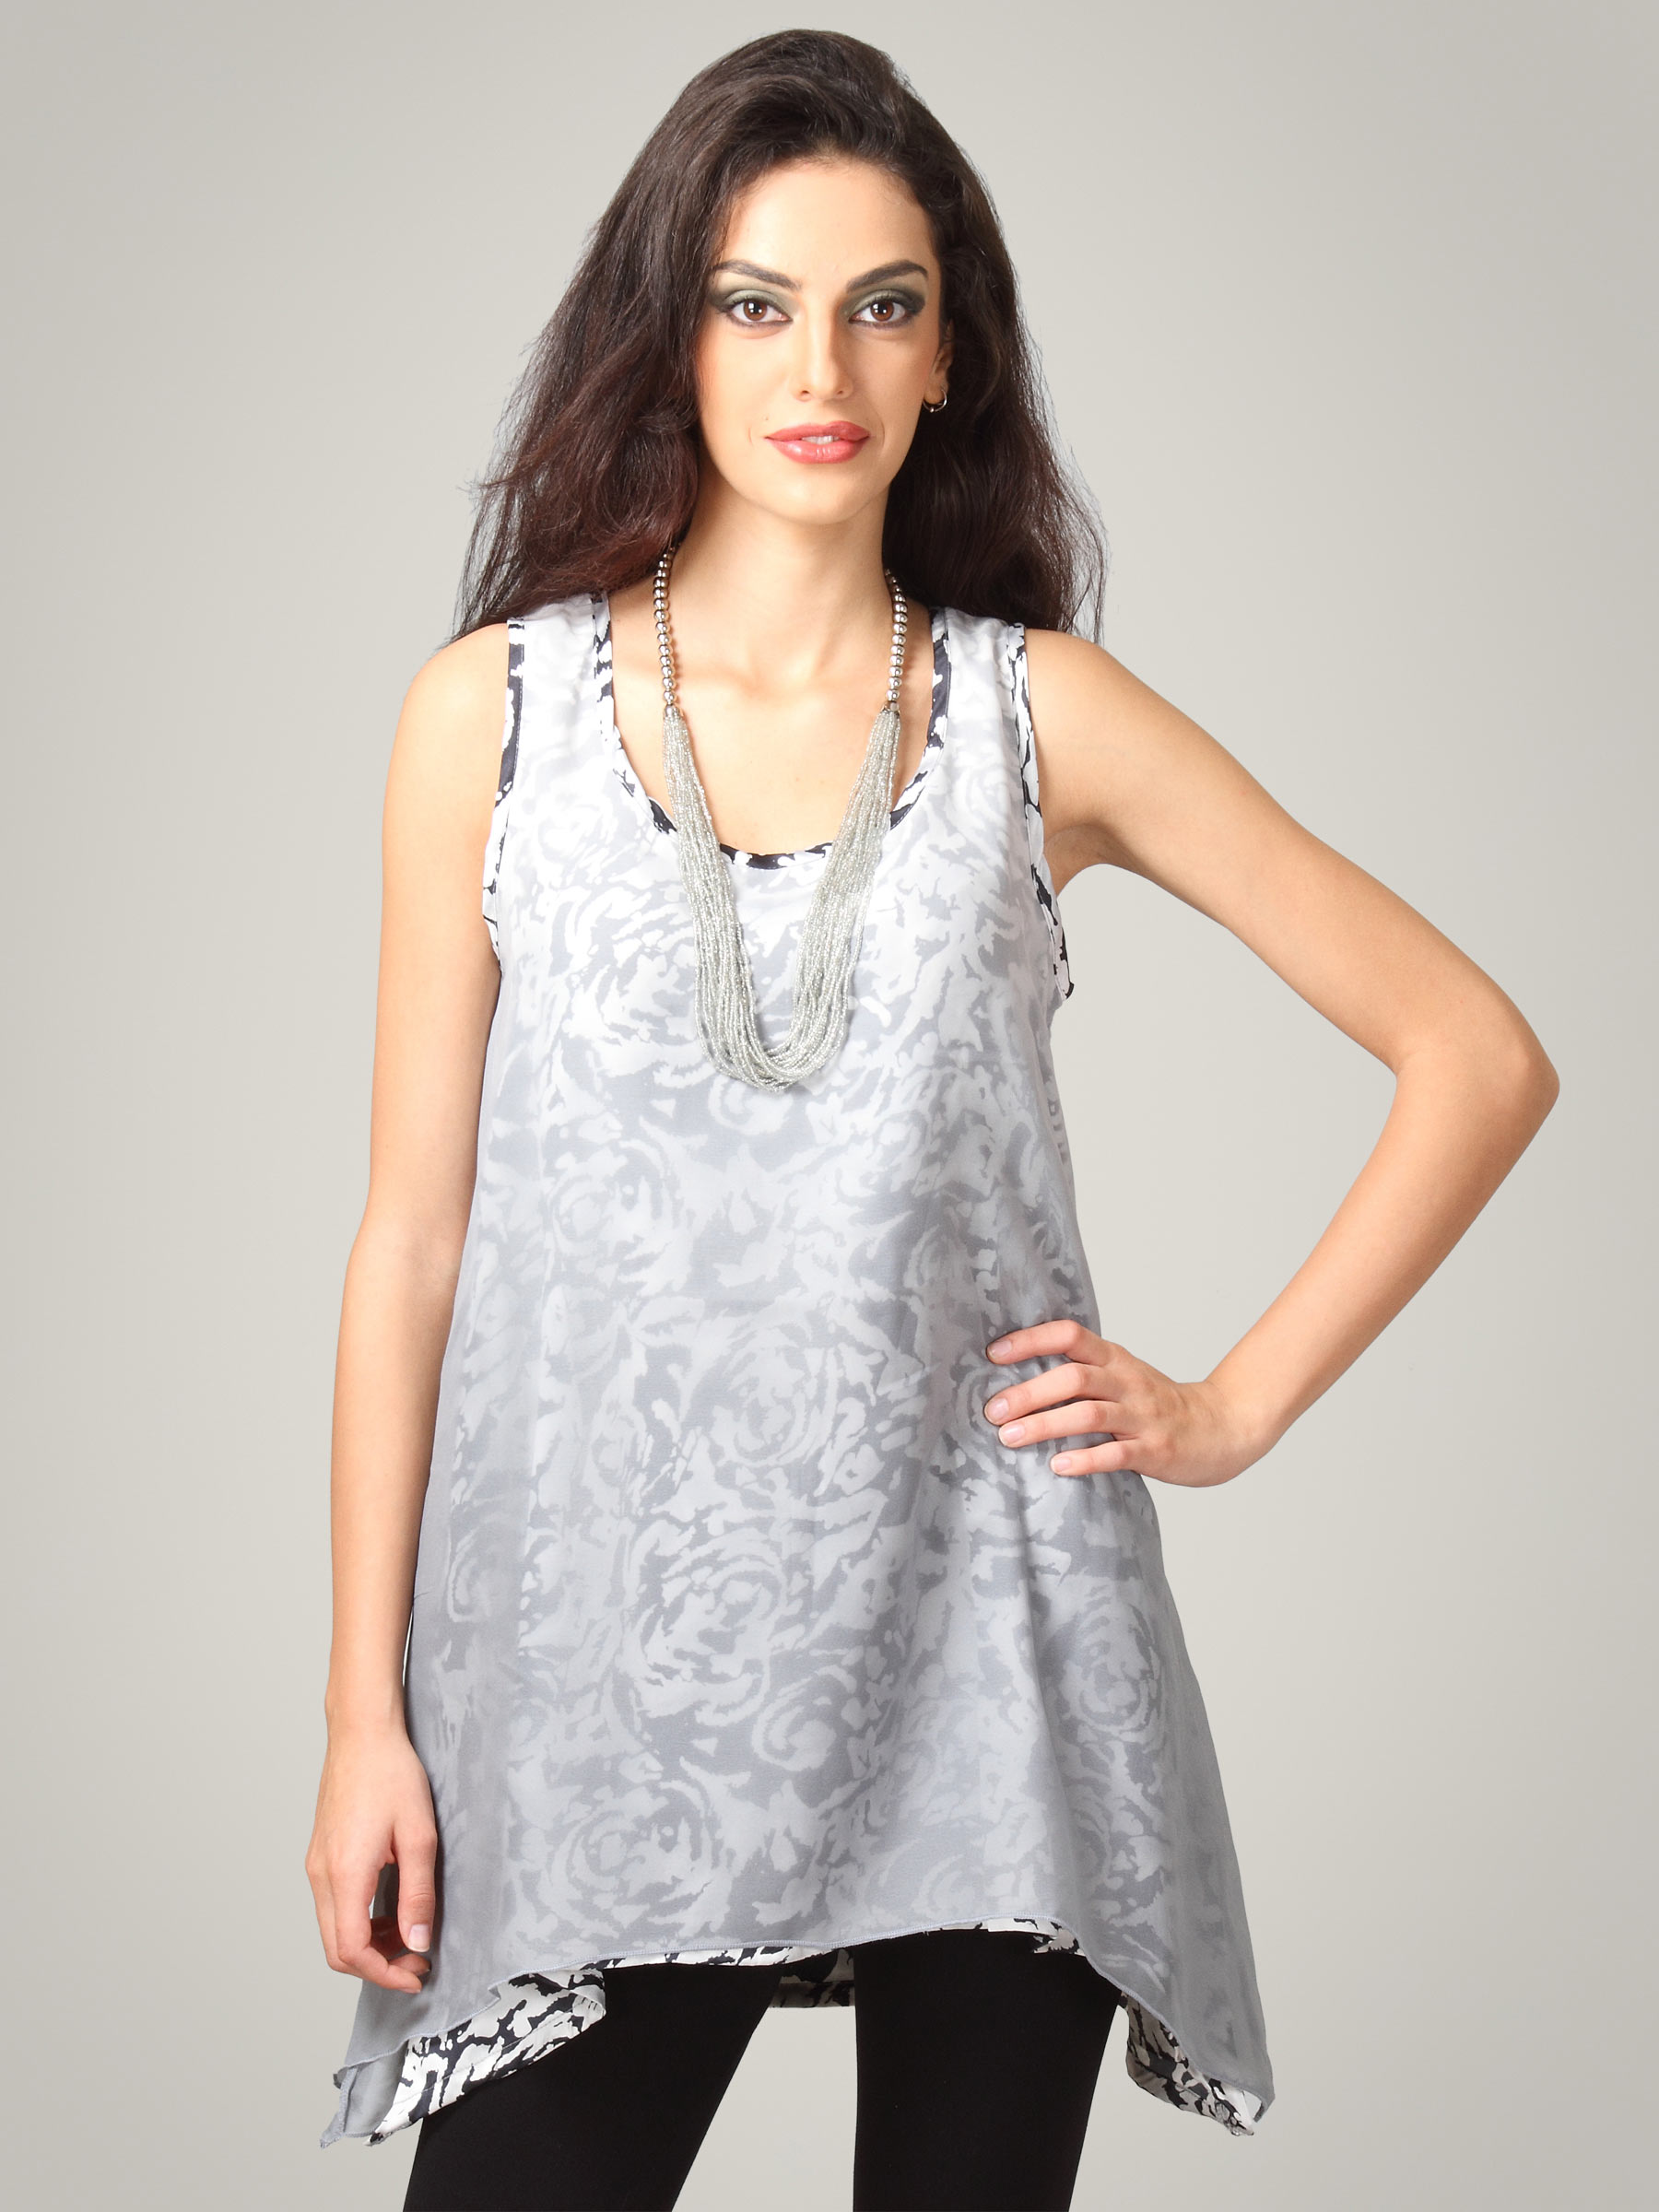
Scullers For Her Women Layered Tunics Black Top
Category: Apparel / Topwear / Tunics
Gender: Women
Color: Black
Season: Fall 2011
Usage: Casual